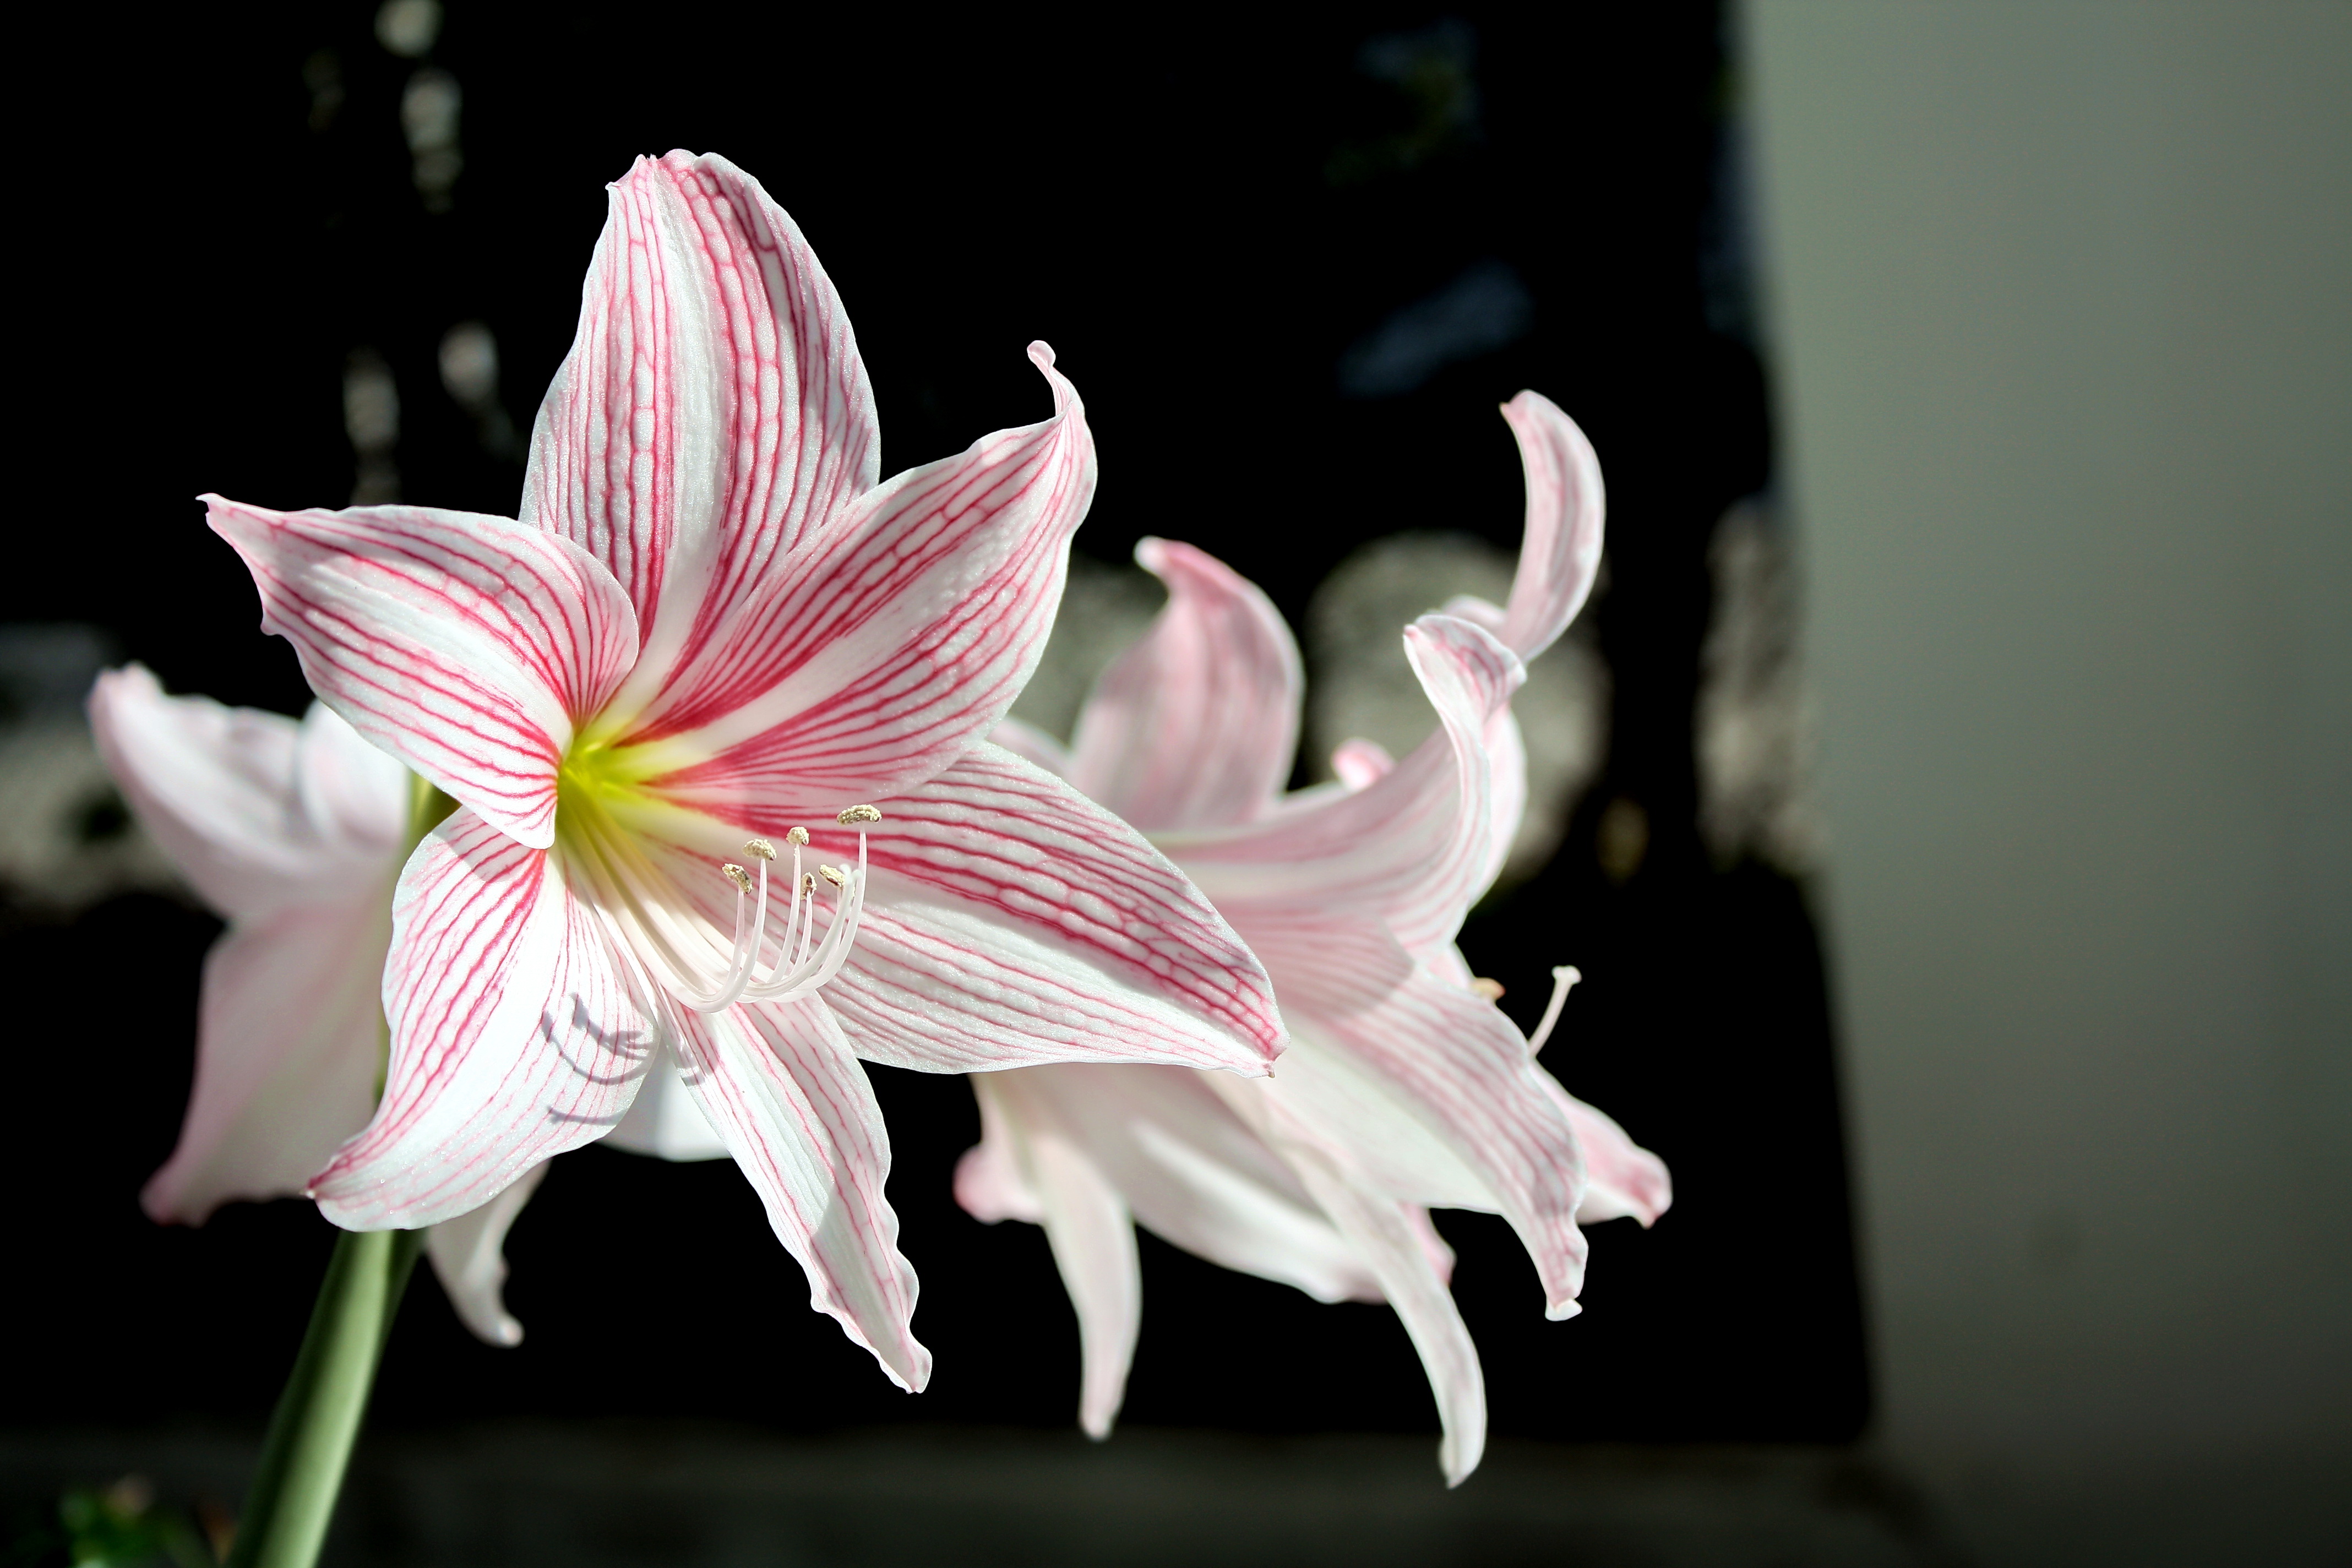
amaryllis, background, beautiful, beauty, bloom, blooming, blossom, botanical, botany, bright, bury, closeup, color, colorful, decoration, detail, flora, floral, flower, fresh, garden, gardening, green, hippeastrum, hippeastrum johnsonii, johnsonii, leaf, lily, macro, natural, nature, outdoor, park, petal, pink, plant, pollen, pretty, red, season, spring, stem, summer, texture, thailand, tropical, white, terrestrial plant, flowering plant, Pedicel, herbaceous plant, peach, Lily order, plant stem, monocotyledon, still life photography, lily family, annual plant, art, malvales, amaryllis family, macro photography, crinum